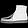
Label: Ankle boot